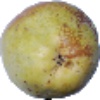
Label: pear_williams